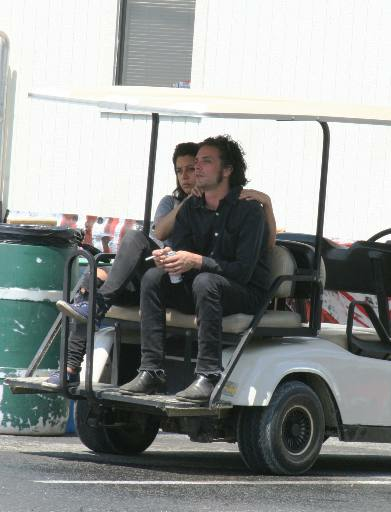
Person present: Yes